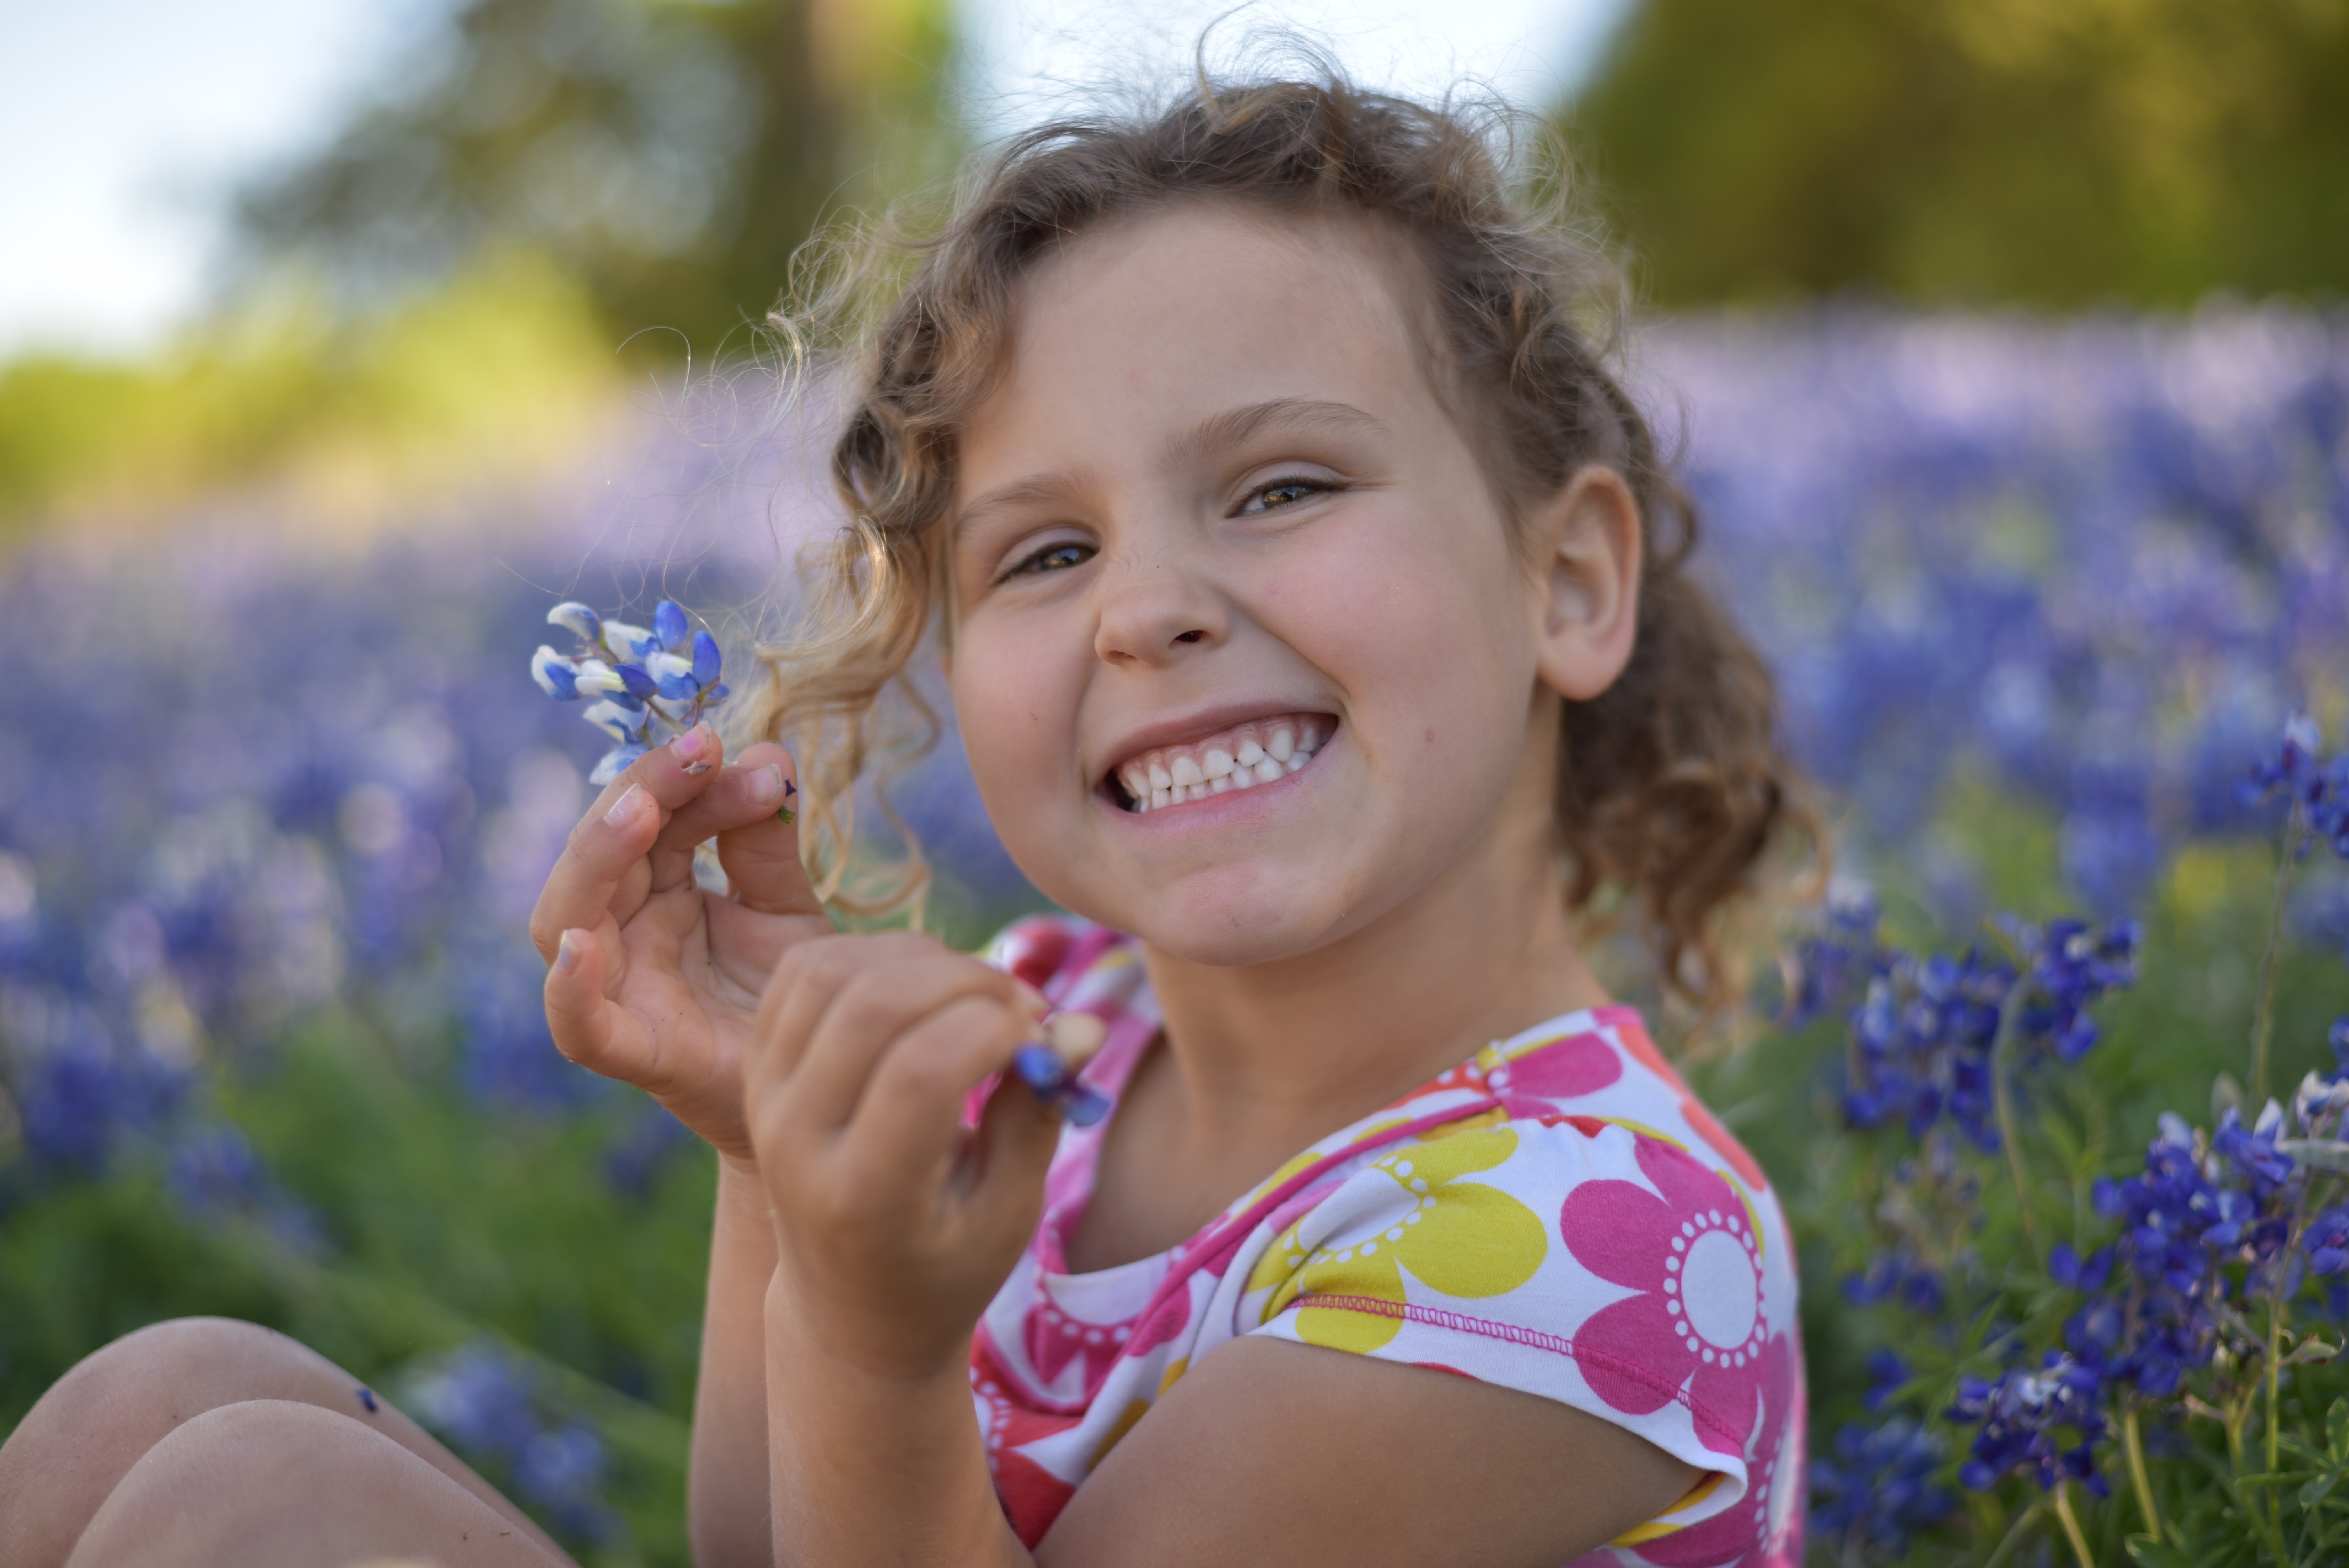
people, plant, flower, spring, child, smile, flowering plant